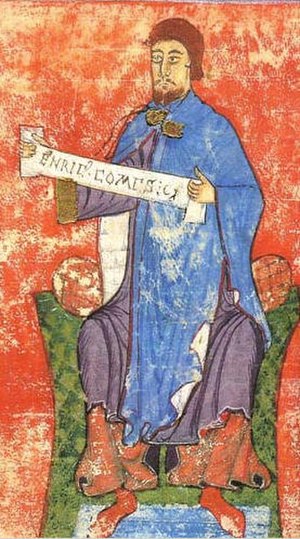
Henrik af Burgund
Henrik af Burgund var en ridder fra Burgund og efterkommer af kong Robert 2. af Frankrig, der var greve af Portugal fra 1096 til 1112 og stamfader til det ældste portugisiske kongehus.